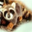
Label: raccoon